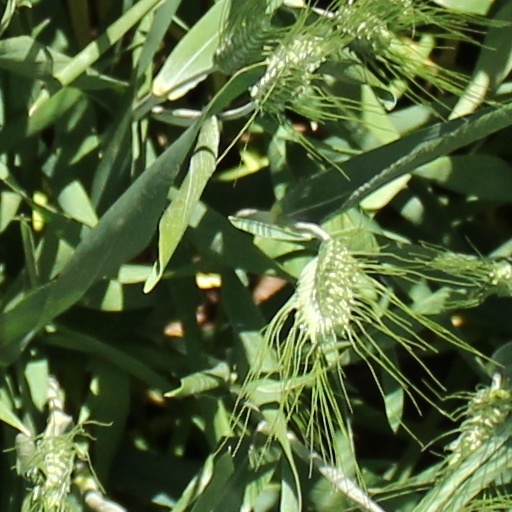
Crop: wheat